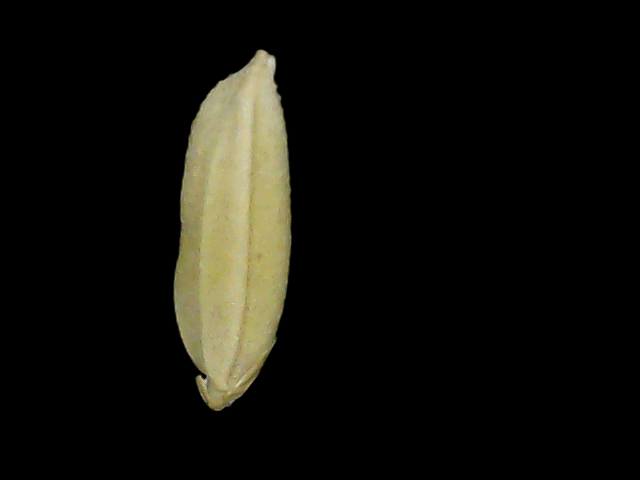
Rice variety: Bd85